Battle of Aleppo (2012–2016)

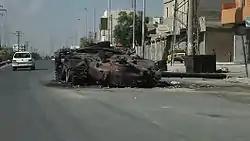
A destroyed government tank on a road in Aleppo

Hezbollah, which by 2013 joined the Syrian Civil War in support for President al-Assad, was also designated as a terrorist group by various organizations. The government retained some support in Aleppo; in 2012 a rebel commander said, "around 70% of Aleppo city is with the regime". During the course of the battle, Assad lost support from Aleppo's wealthy class. In 2012, CBS News reported that 48 elite businessmen who were the primary financiers for the government switched sides. For the first time, the government's Syrian Arab Army engaged in urban warfare. They divided their forces into groups of 40 soldiers each. These were armed mostly with automatic rifles and anti-tank rockets and artillery, tanks and helicopters were only used for support. In August 2012, the army deployed its elite units. Eventually, after rebel forces executed Zeino al-Berri, tribal leader of the al-Berri tribe, the tribe joined the fight against the rebels. Initially, the Christian community tried to avoid taking sides in the conflict. However, many Christians supported the Army and some formed militias aligned with the government following the capture of their quarters by the Syrian Army. Many Christian Armenians also supported the Syrian Army. Some of Aleppo's Armenians claimed Turkey supported the FSA to attack Armenians and Arab Christians. In 2012, one Armenian militia had around 150 fighters.